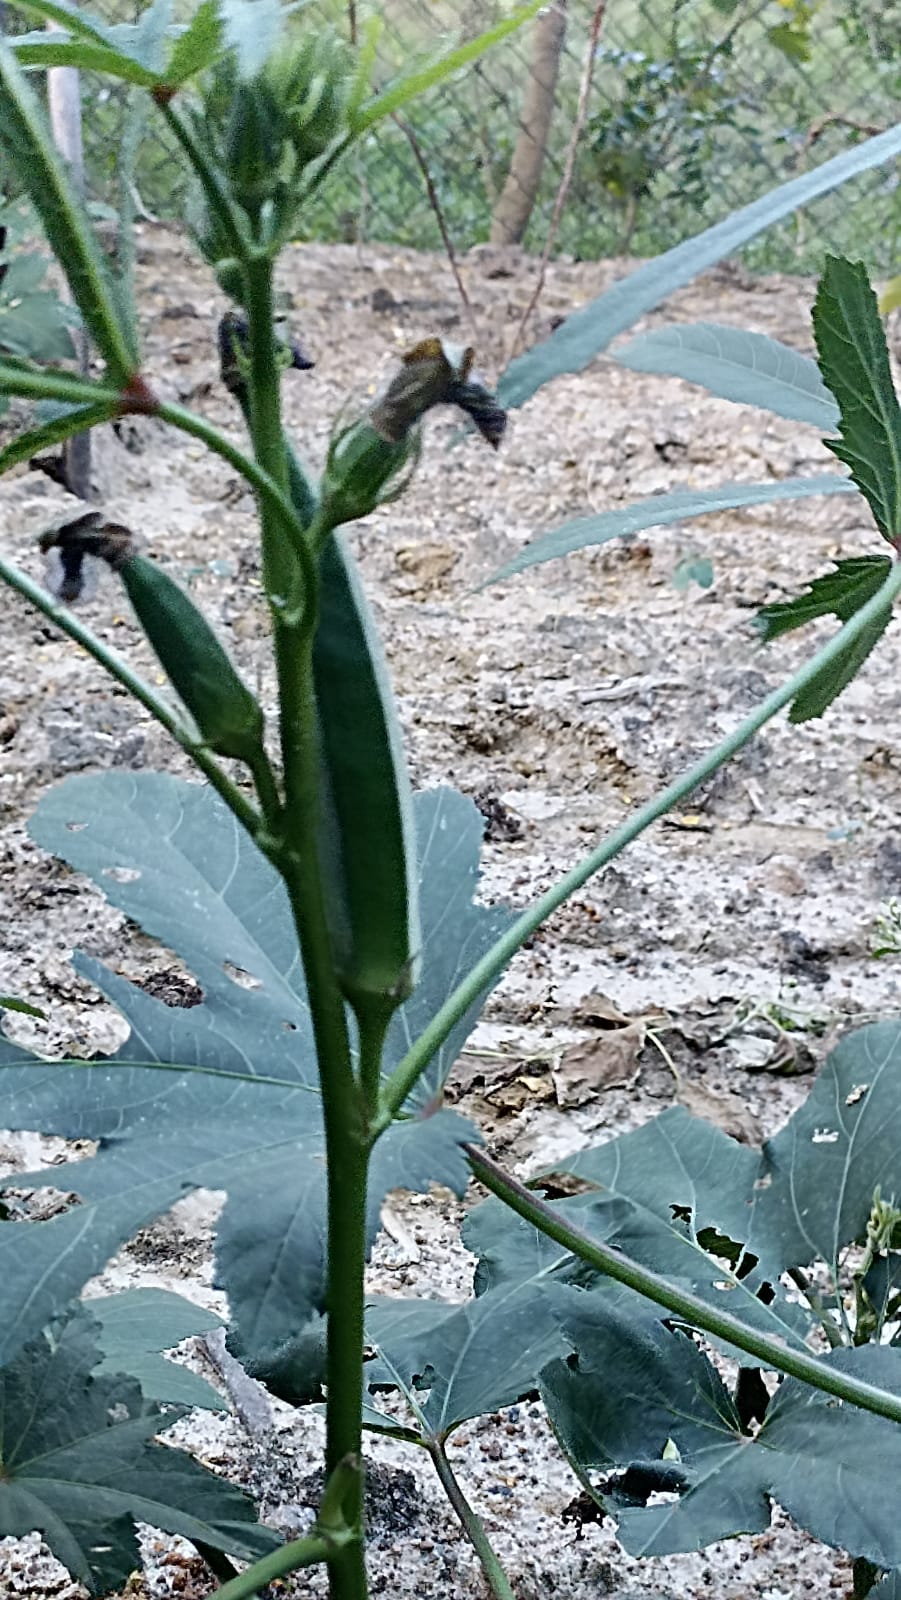
Label: Mature